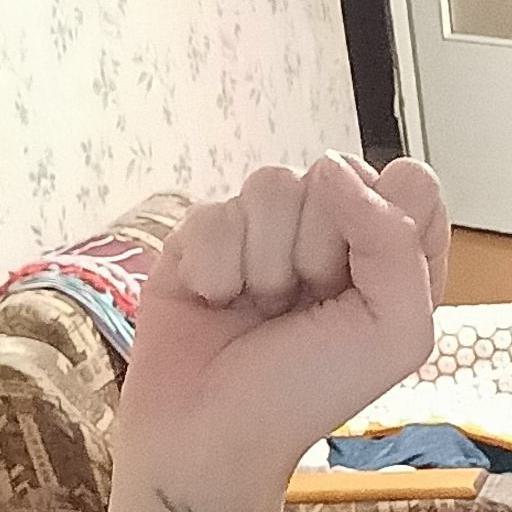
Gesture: fist